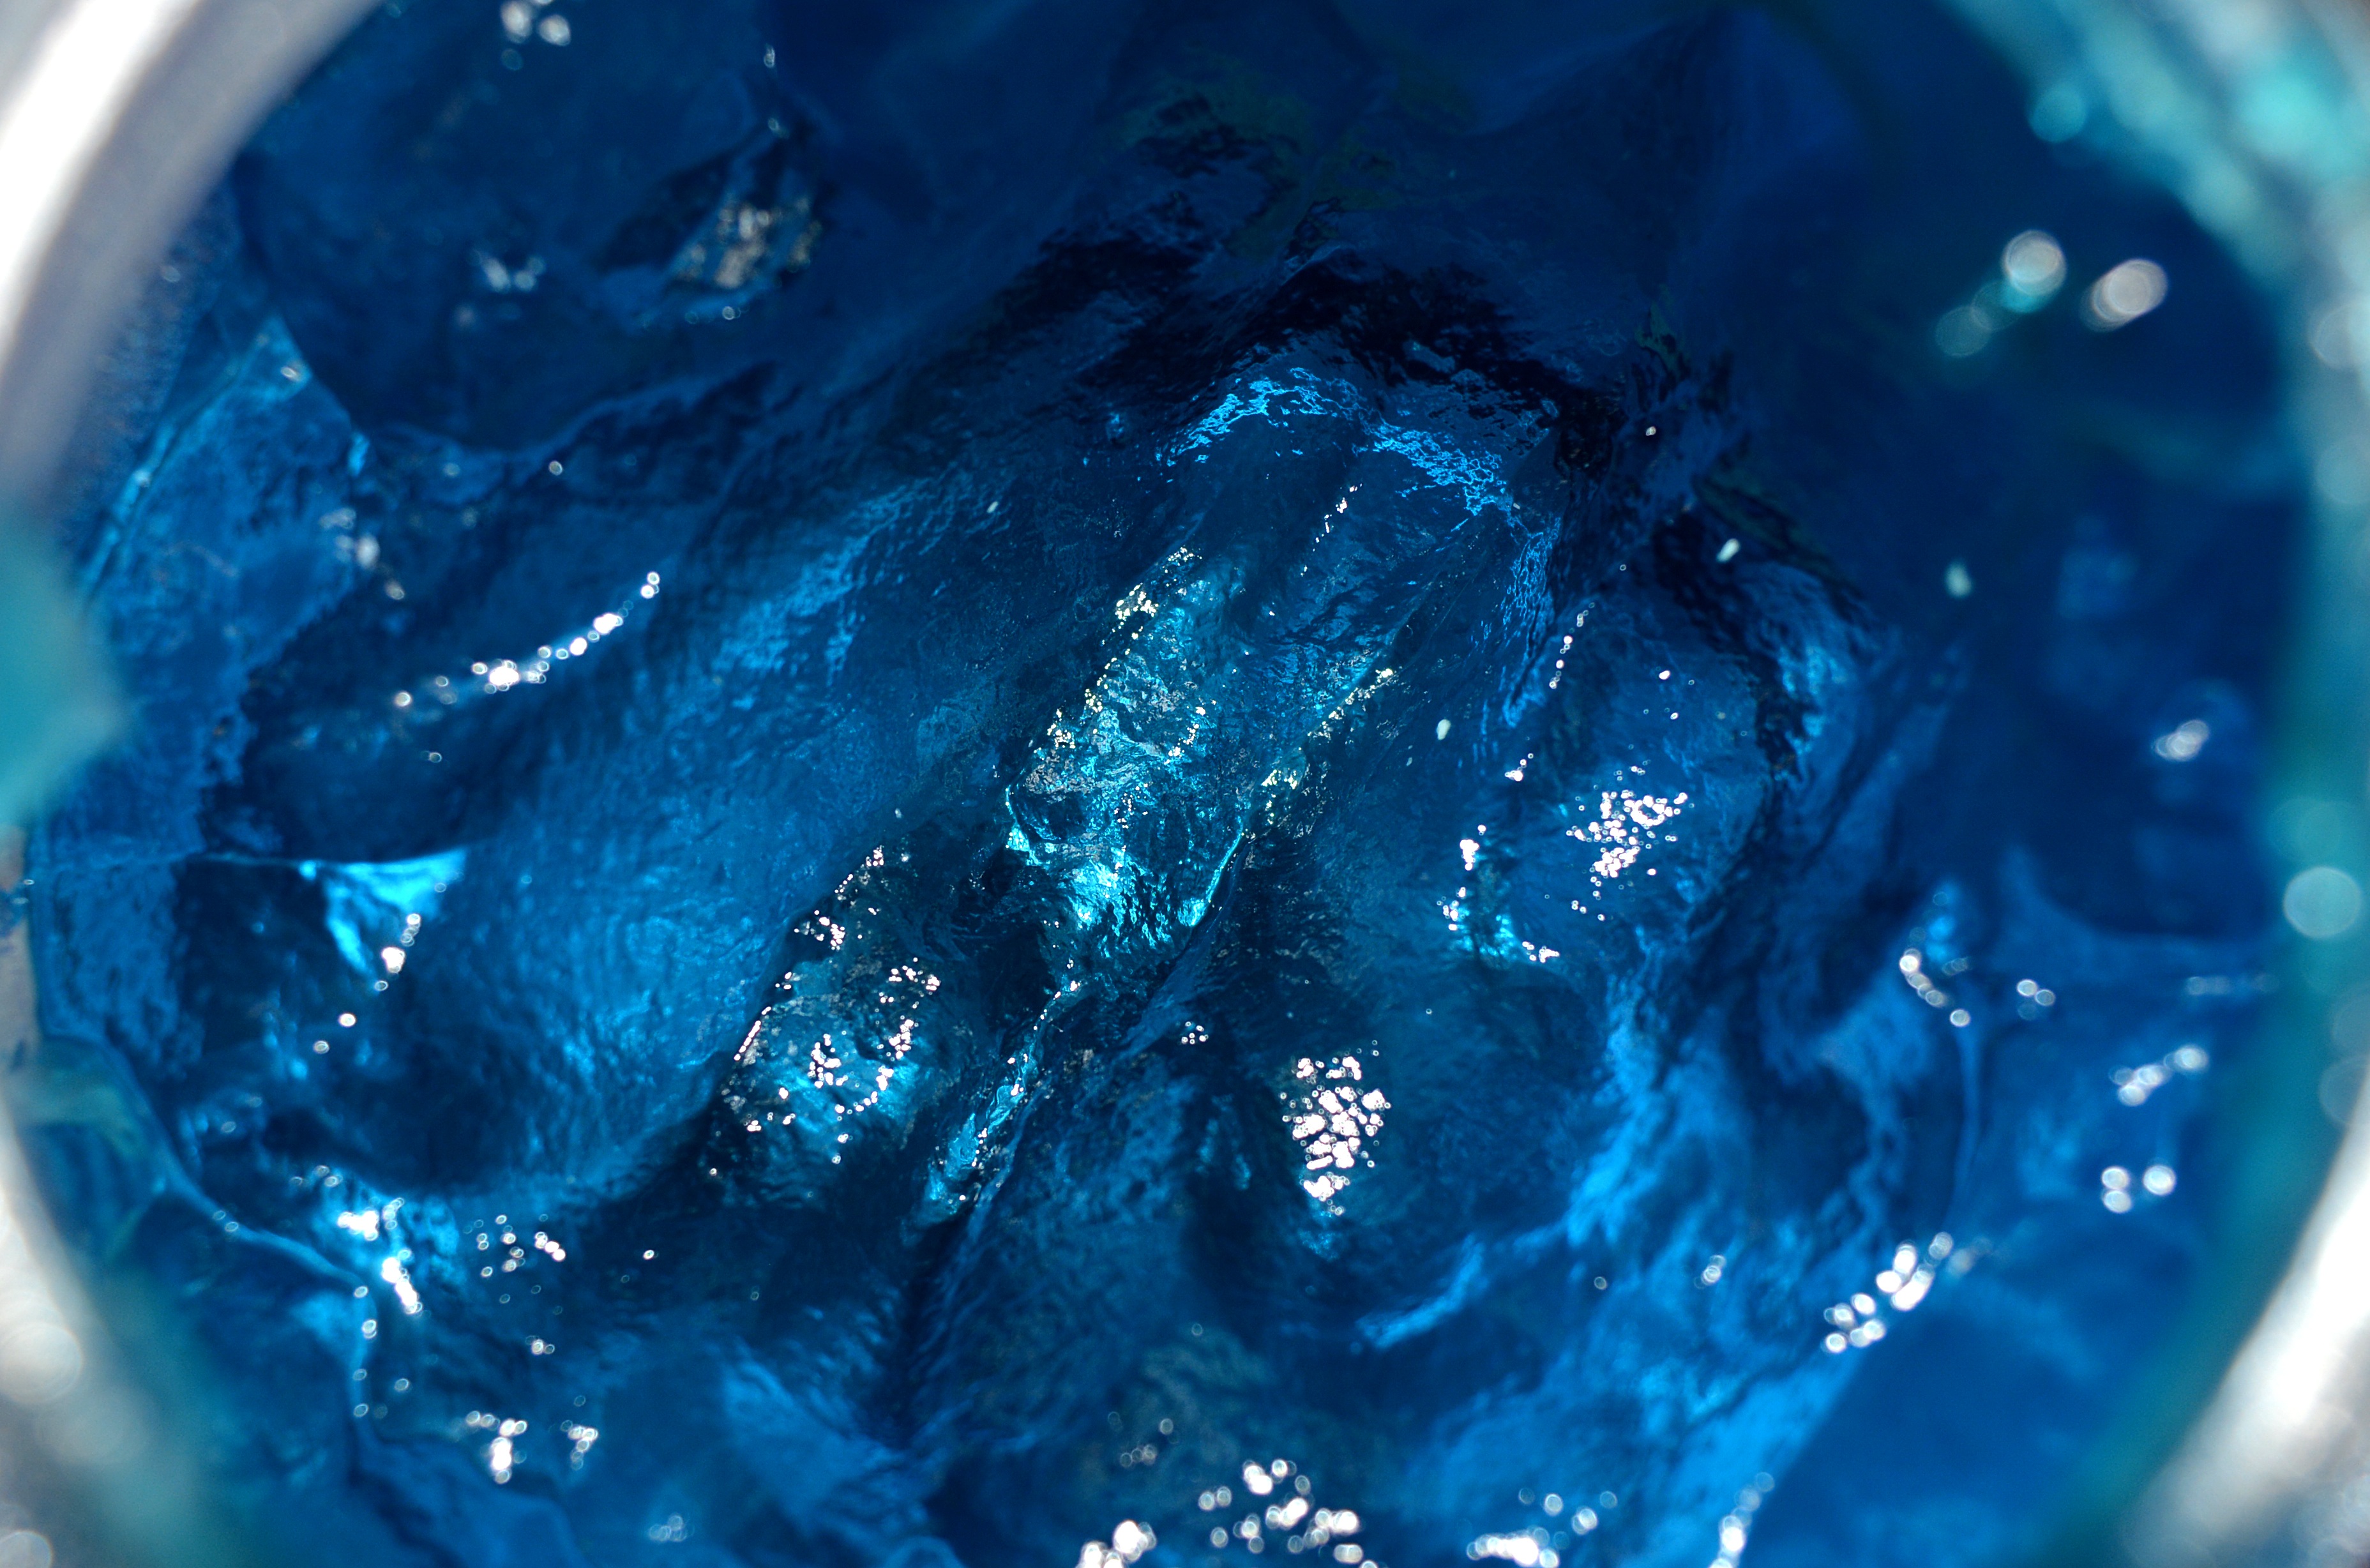
water, drop, flower, wet, ice, blue, product, damp, gel, moisture, freezing, macro photography, computer wallpaper